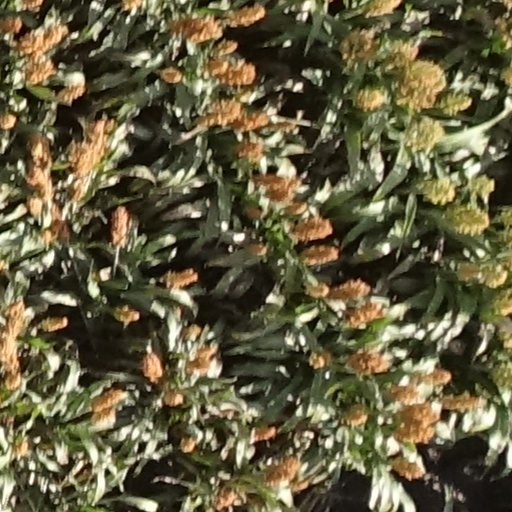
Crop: sorghum